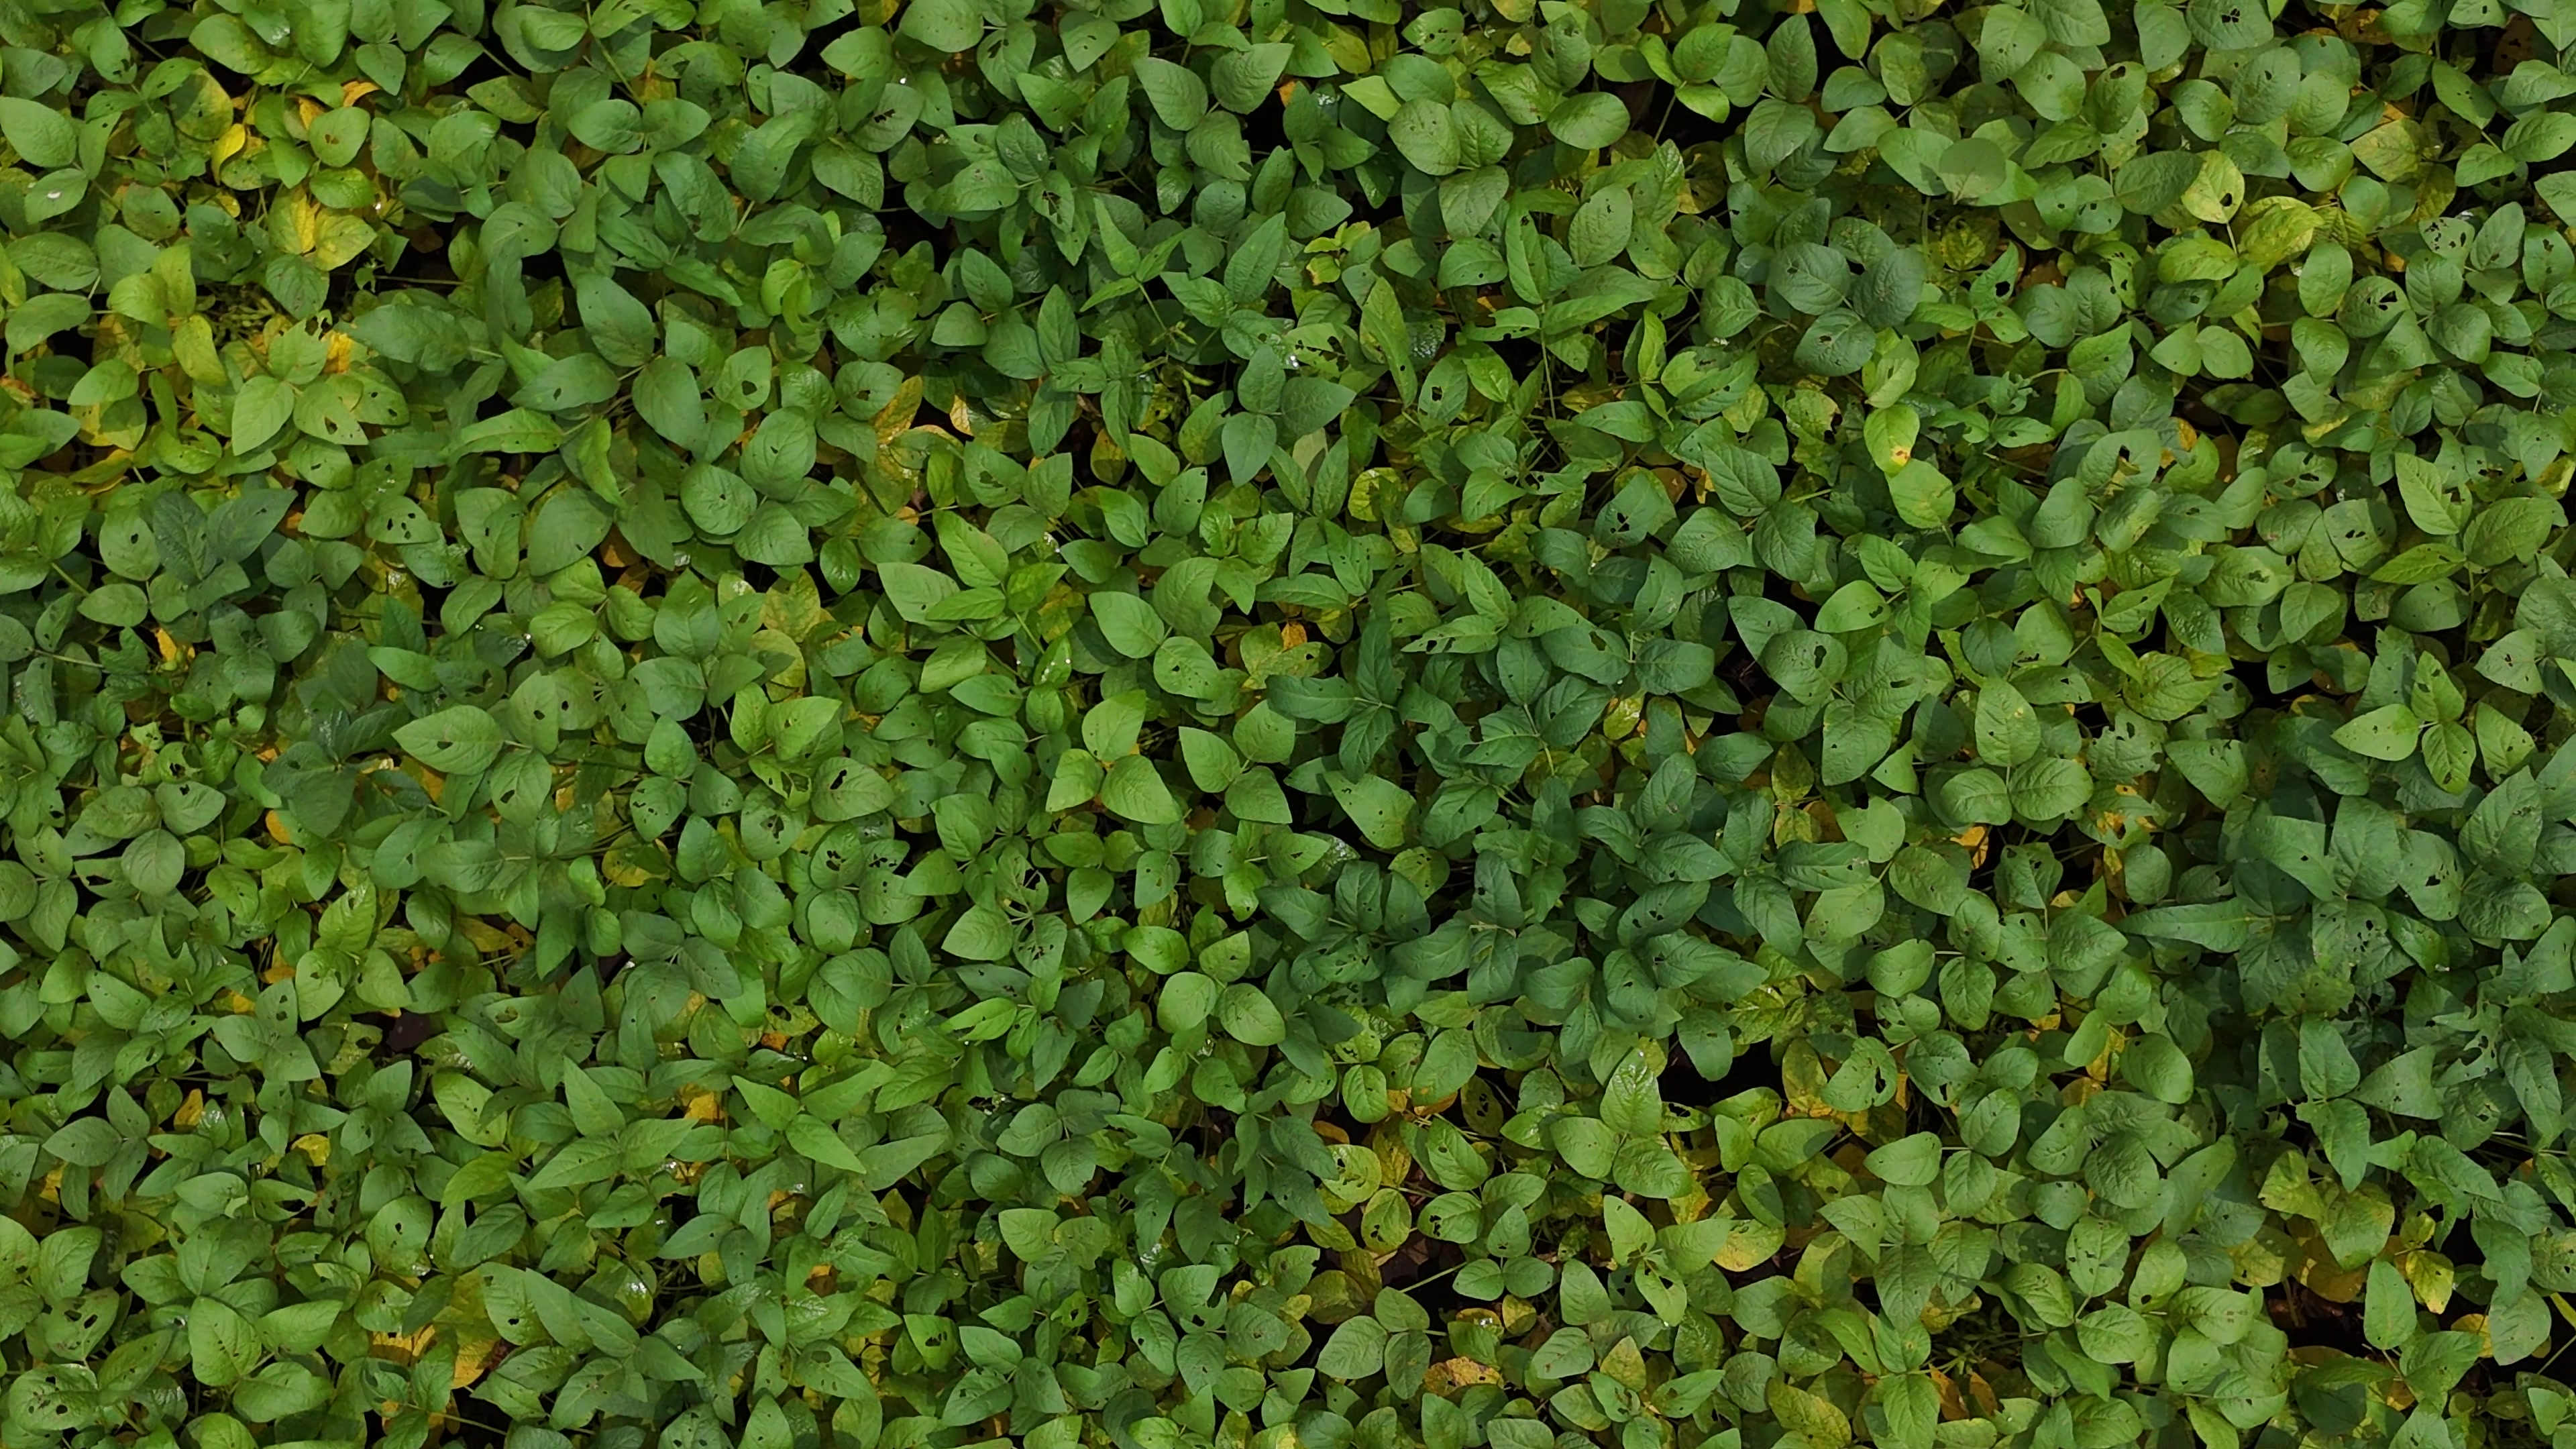
Label: Mosaic